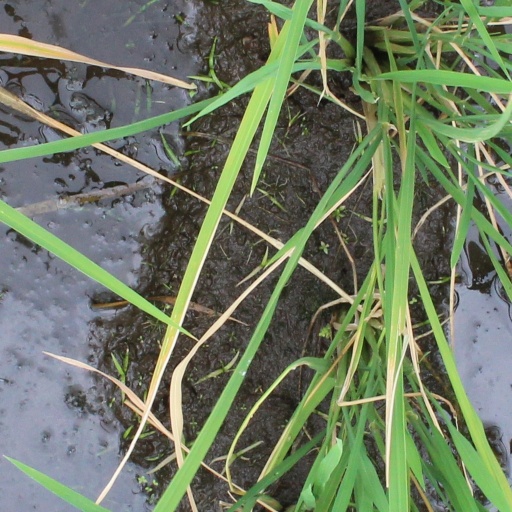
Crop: rice